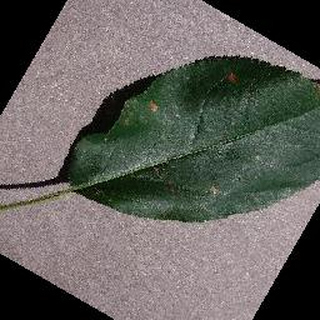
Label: apple_black_rot